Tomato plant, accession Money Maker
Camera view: bottom (45 deg); turntable rotation: 60 degrees
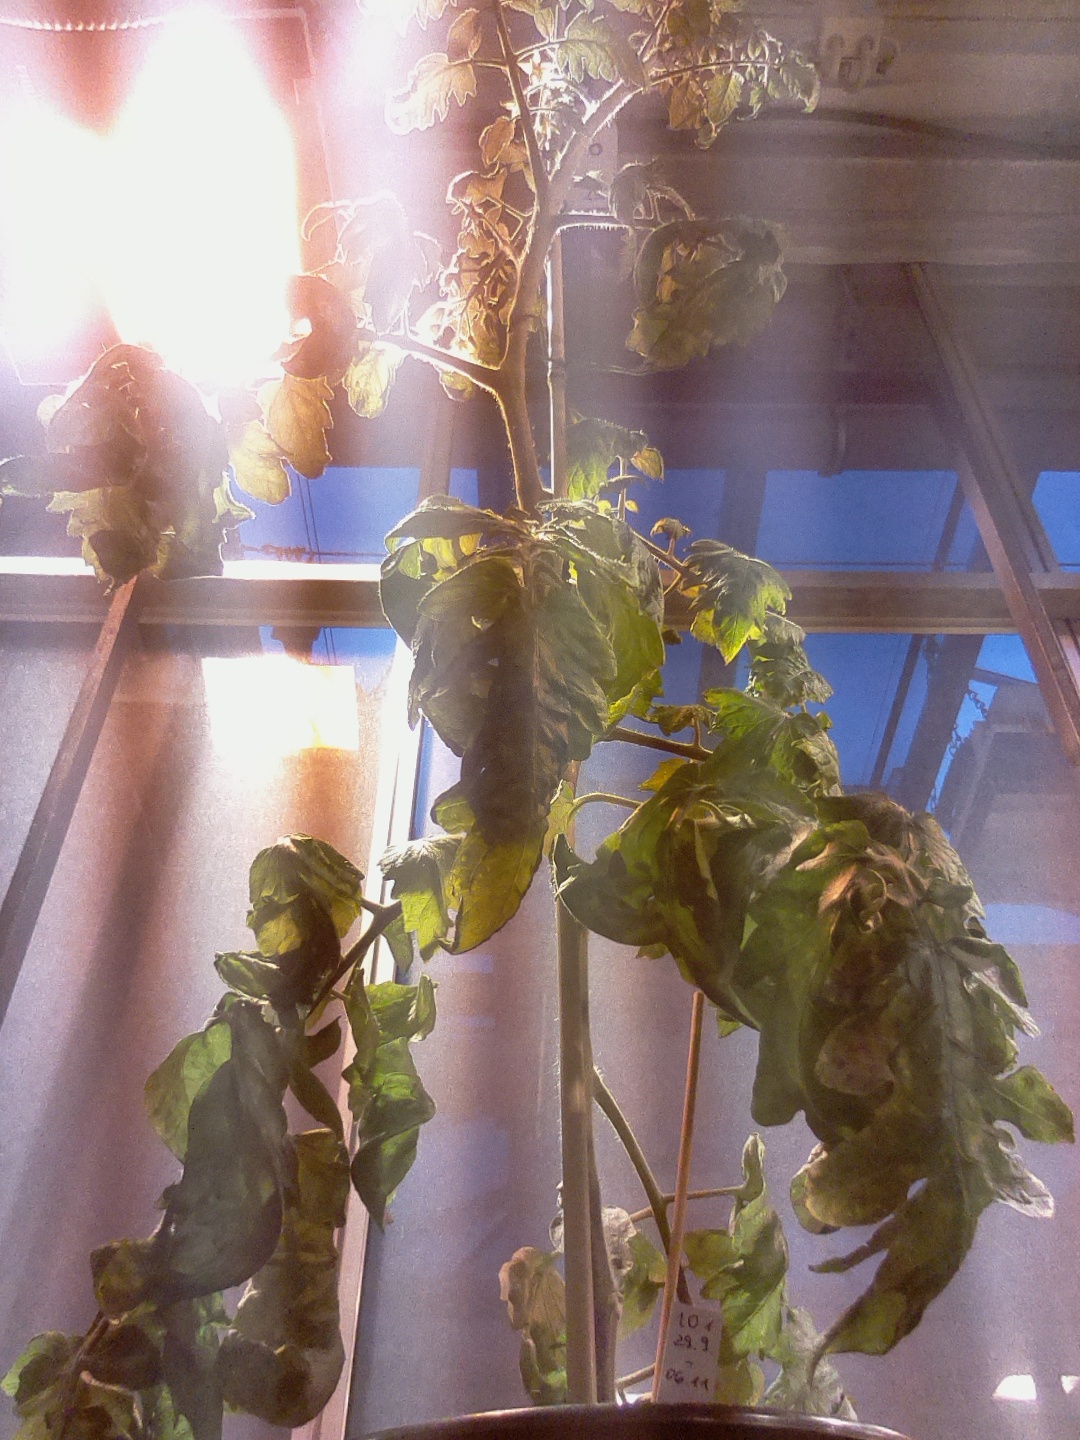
BBCH growth stage 70: Fruits at the main stem or branches visibles